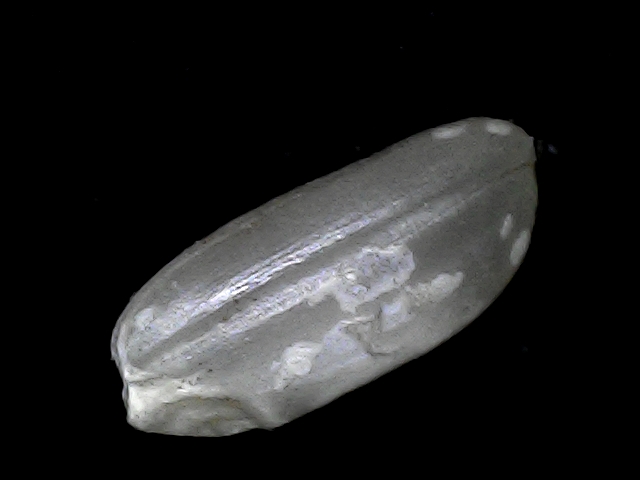
Rice variety: BD33